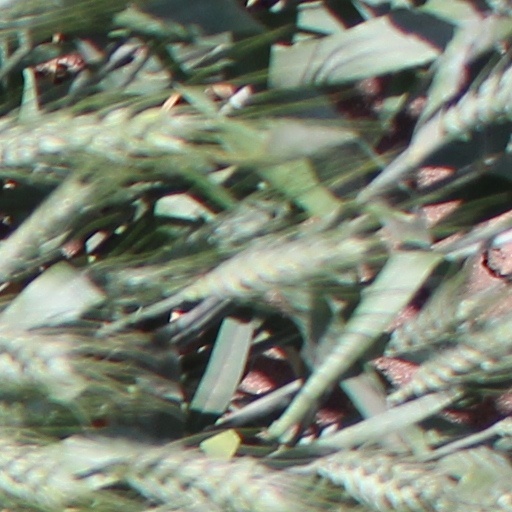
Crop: wheat